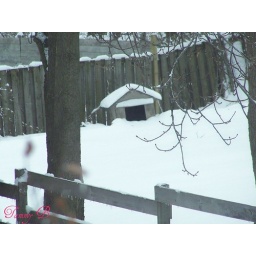
dog house in th back yard of a neibhour across the street also from window